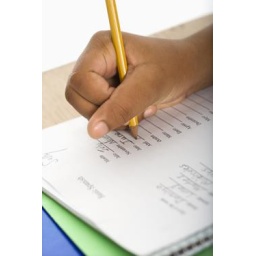
Hand of African American girl at school desk writing in notebook with pencil.